Primož Gliha

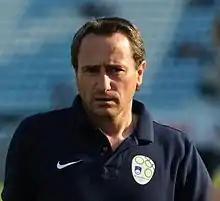
Gliha with Slovenia U21 in 2015

Primož Gliha (born 8 October 1967) is a Slovenian professional football manager and former player who played as a forward. He was most recently the manager of Kosovo national team.